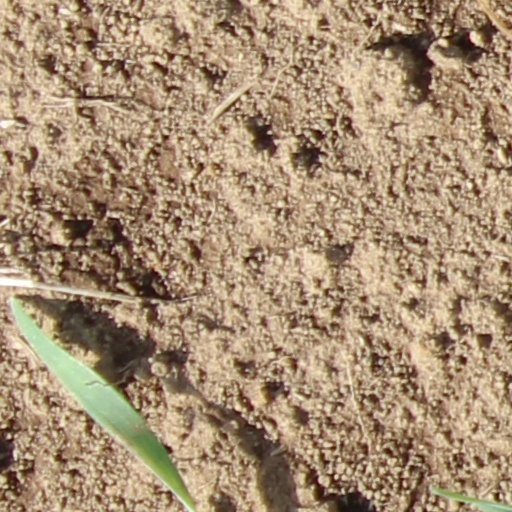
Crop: wheat